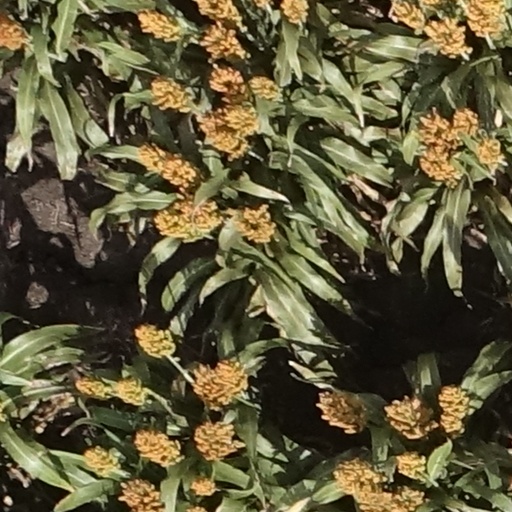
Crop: sorghum